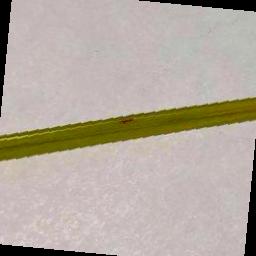
Label: Rice___Brown_Spot